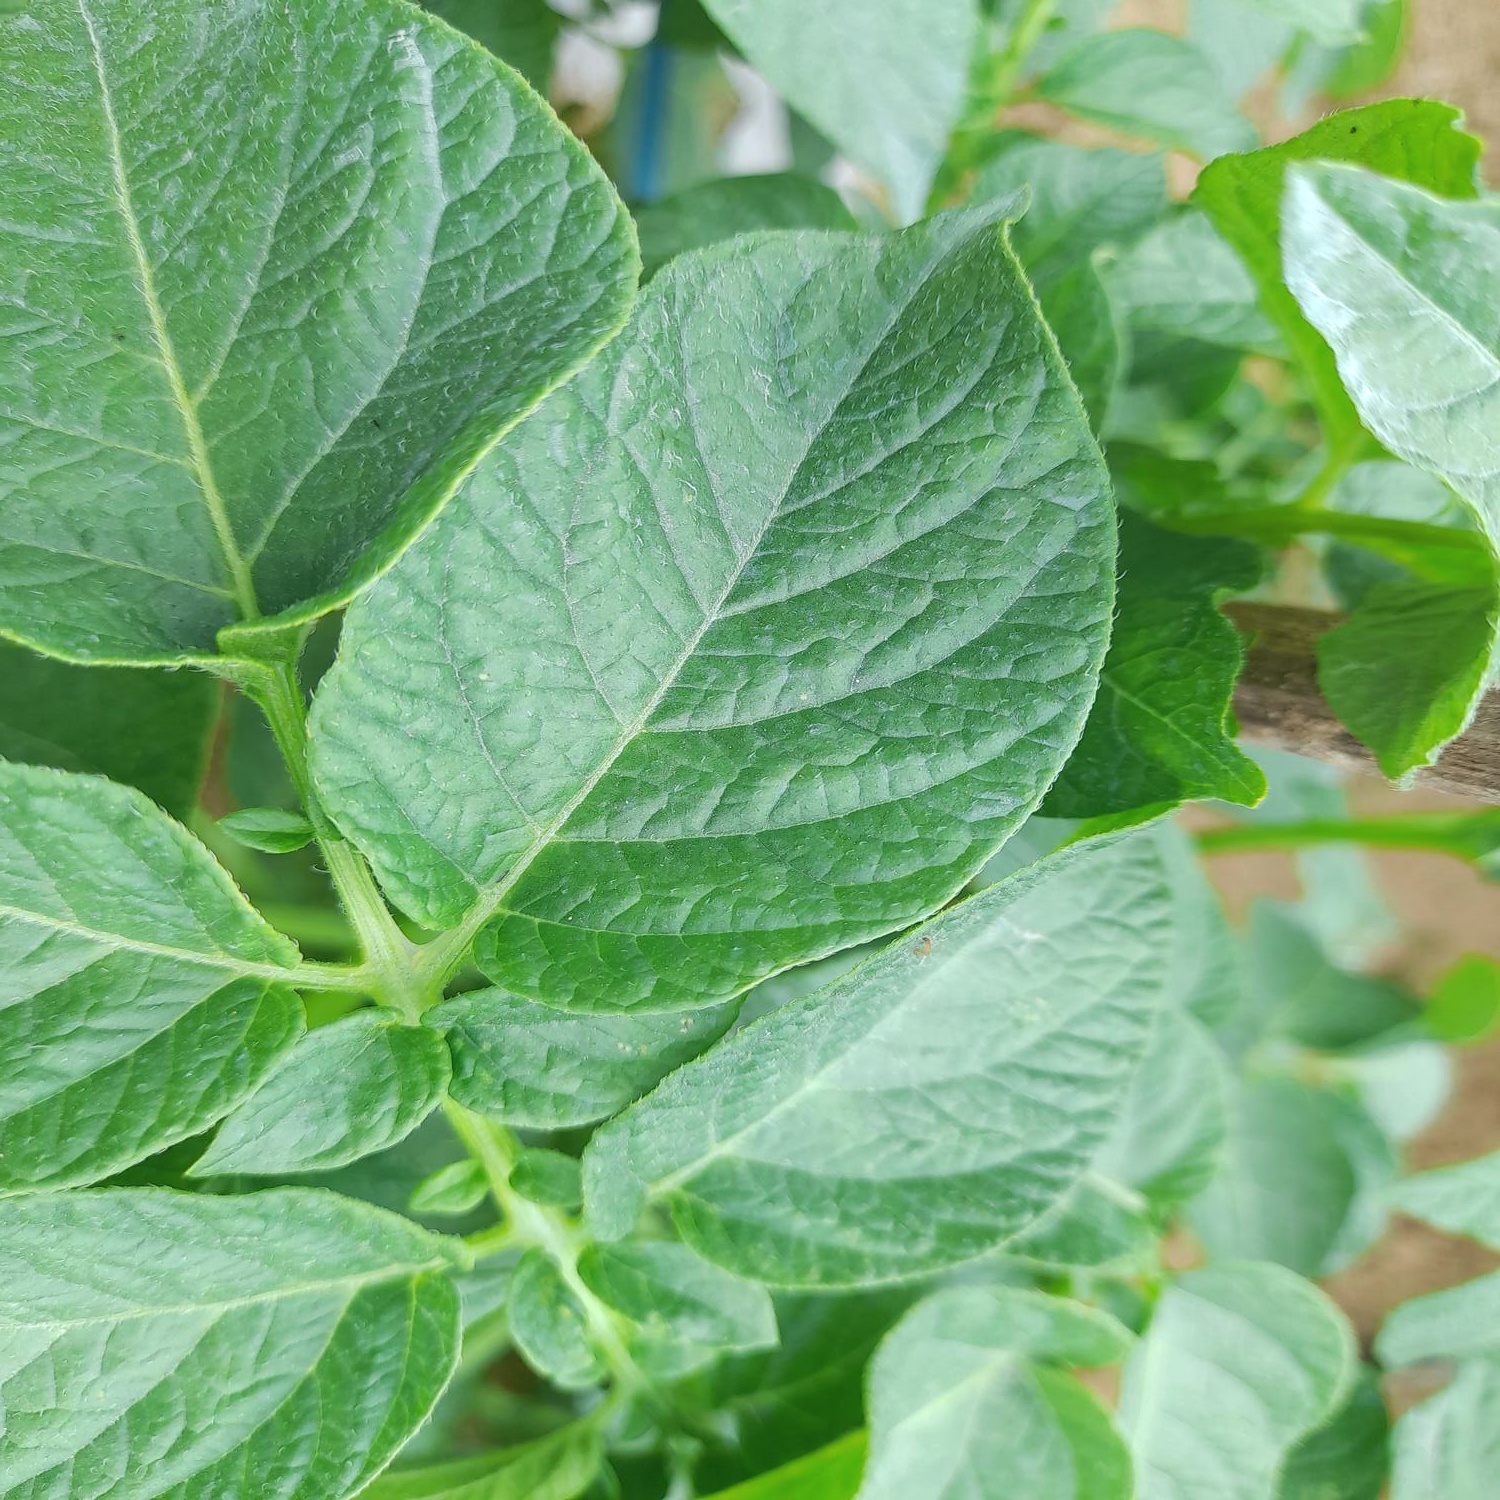
Etiqueta: Sana